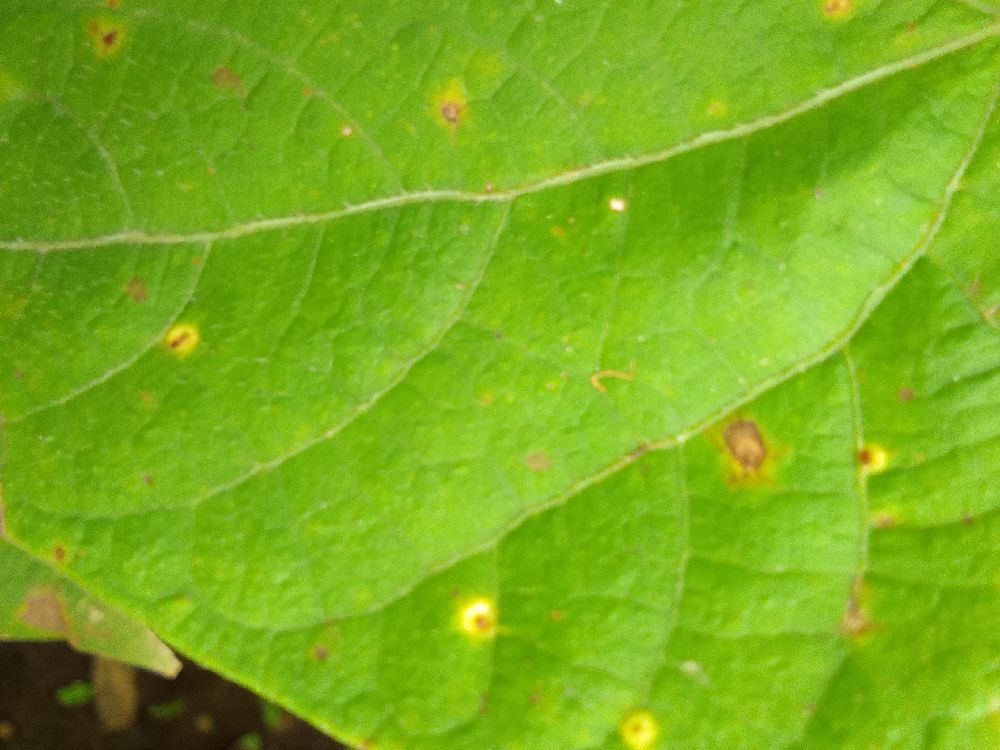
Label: rust